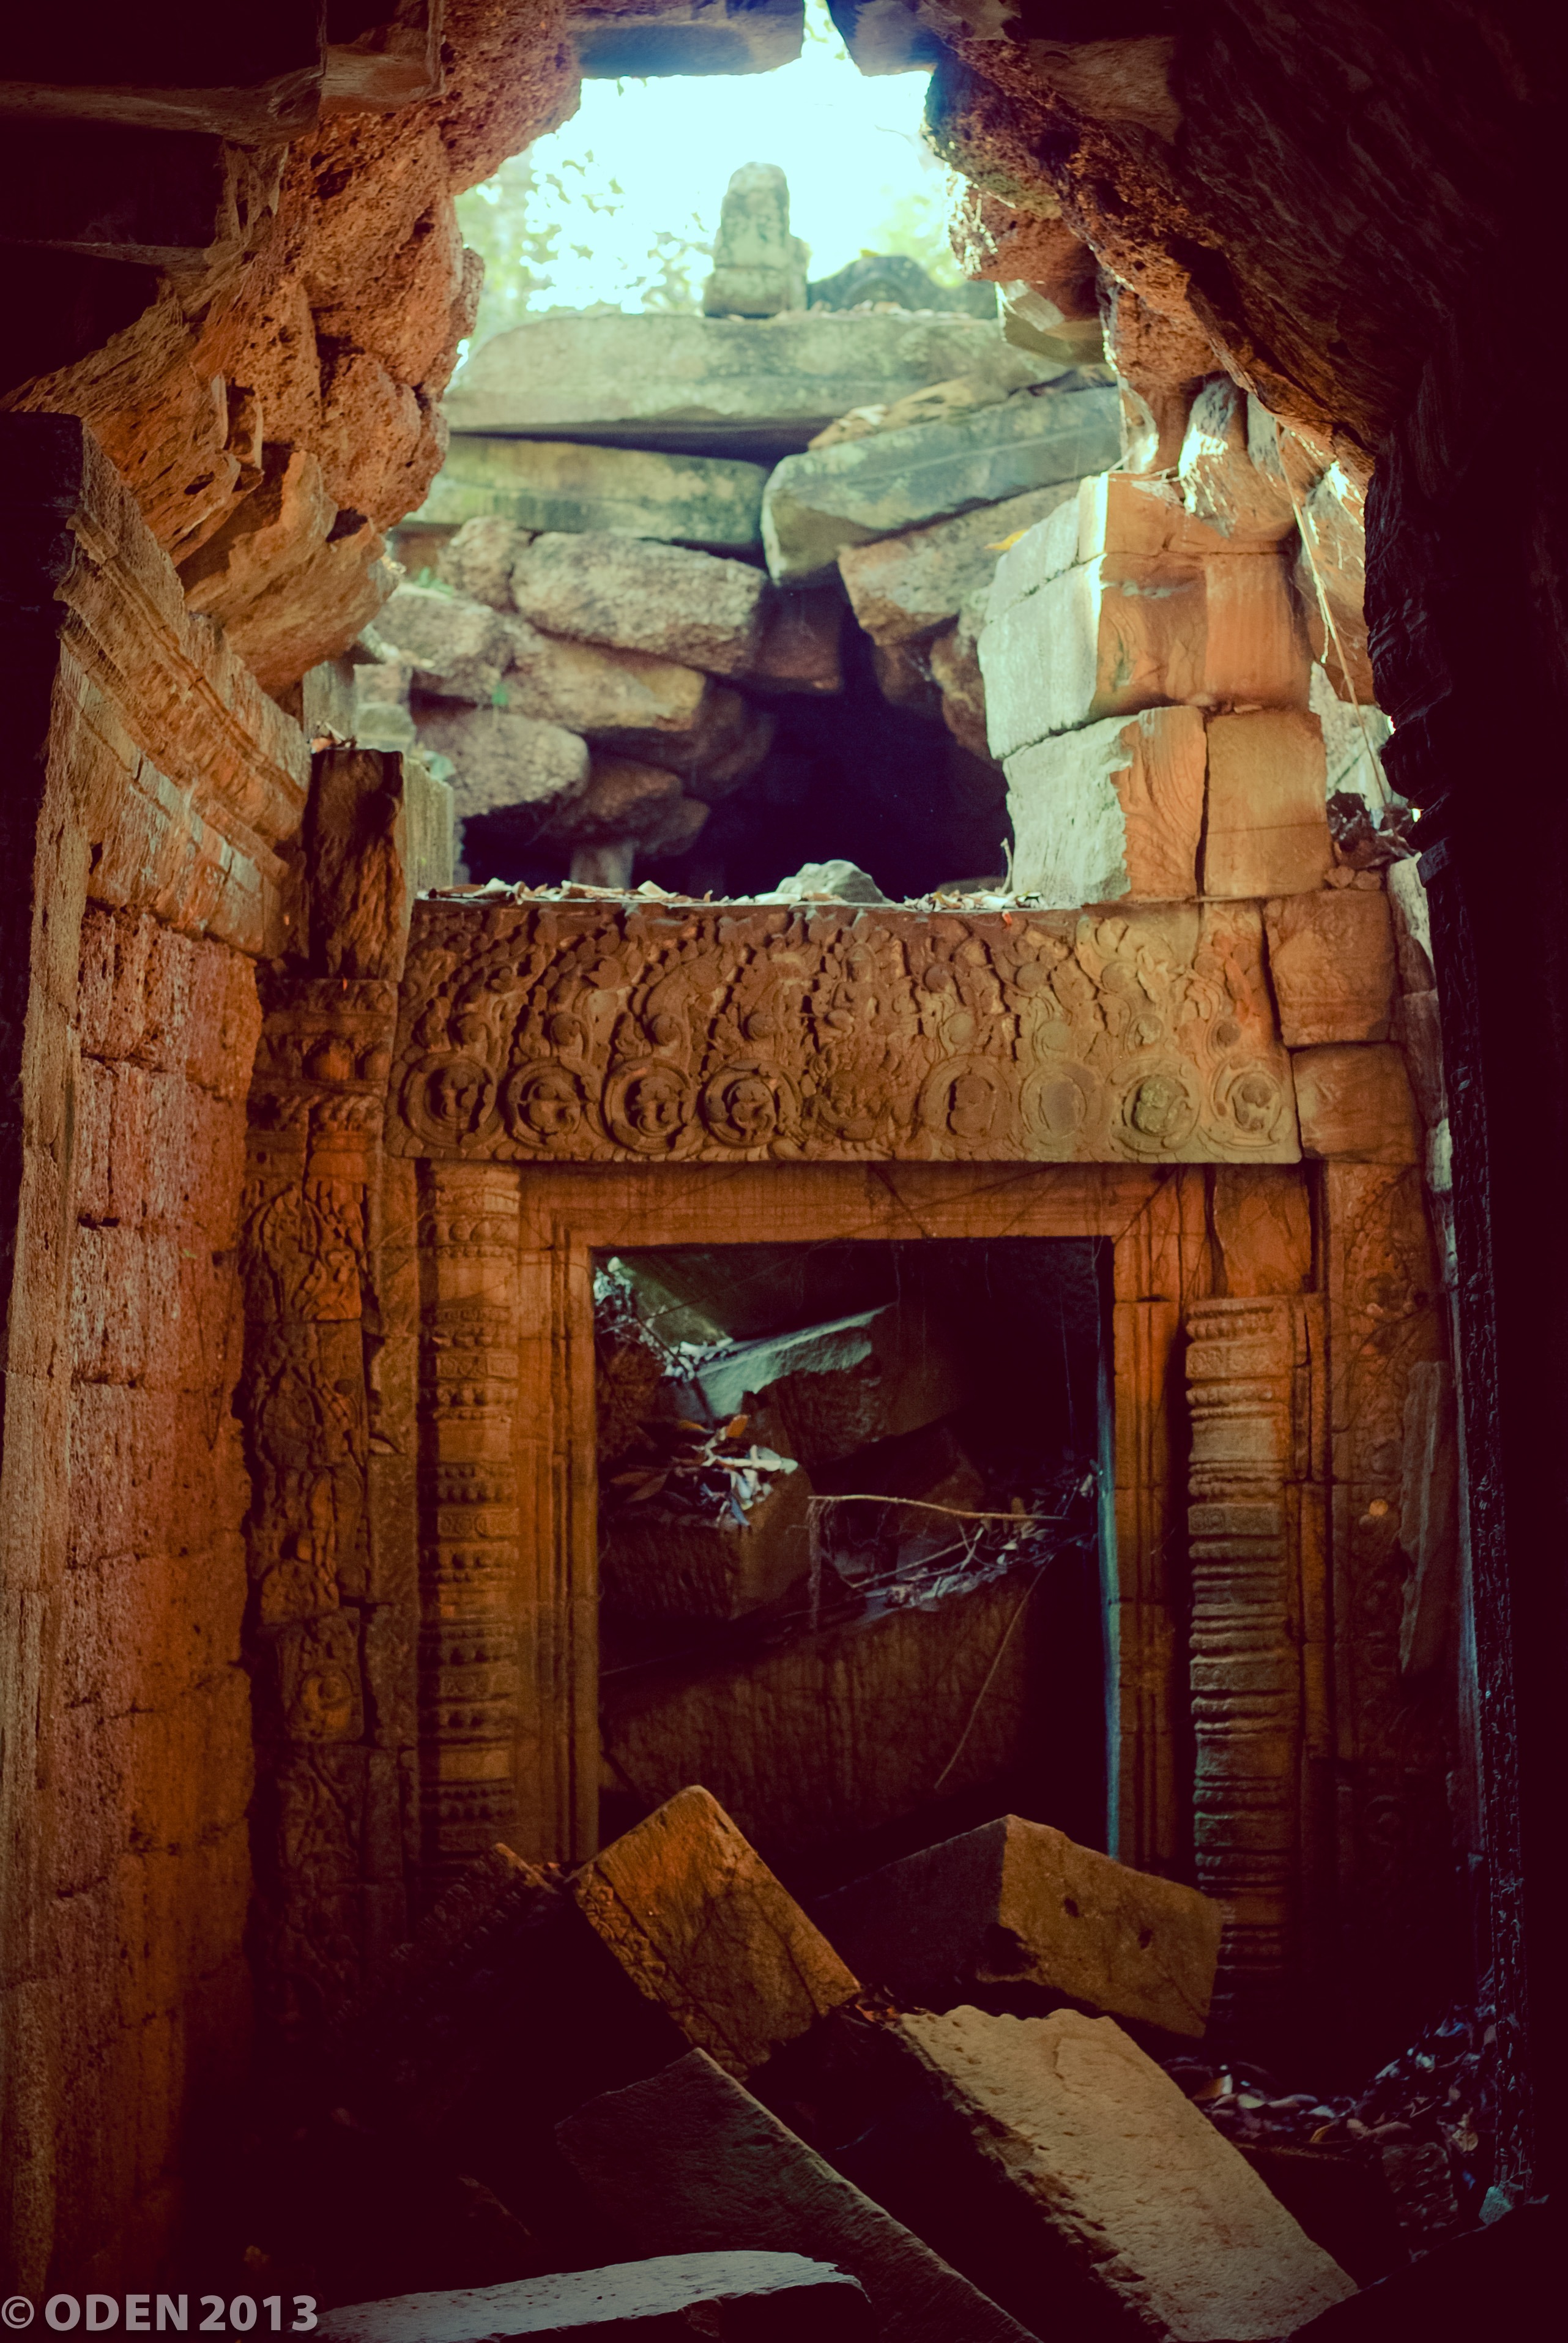
nature, light, architecture, sunrise, wall, stone, arch, ancient, historic, painting, art, temple, photograph, image, historical, ancient history